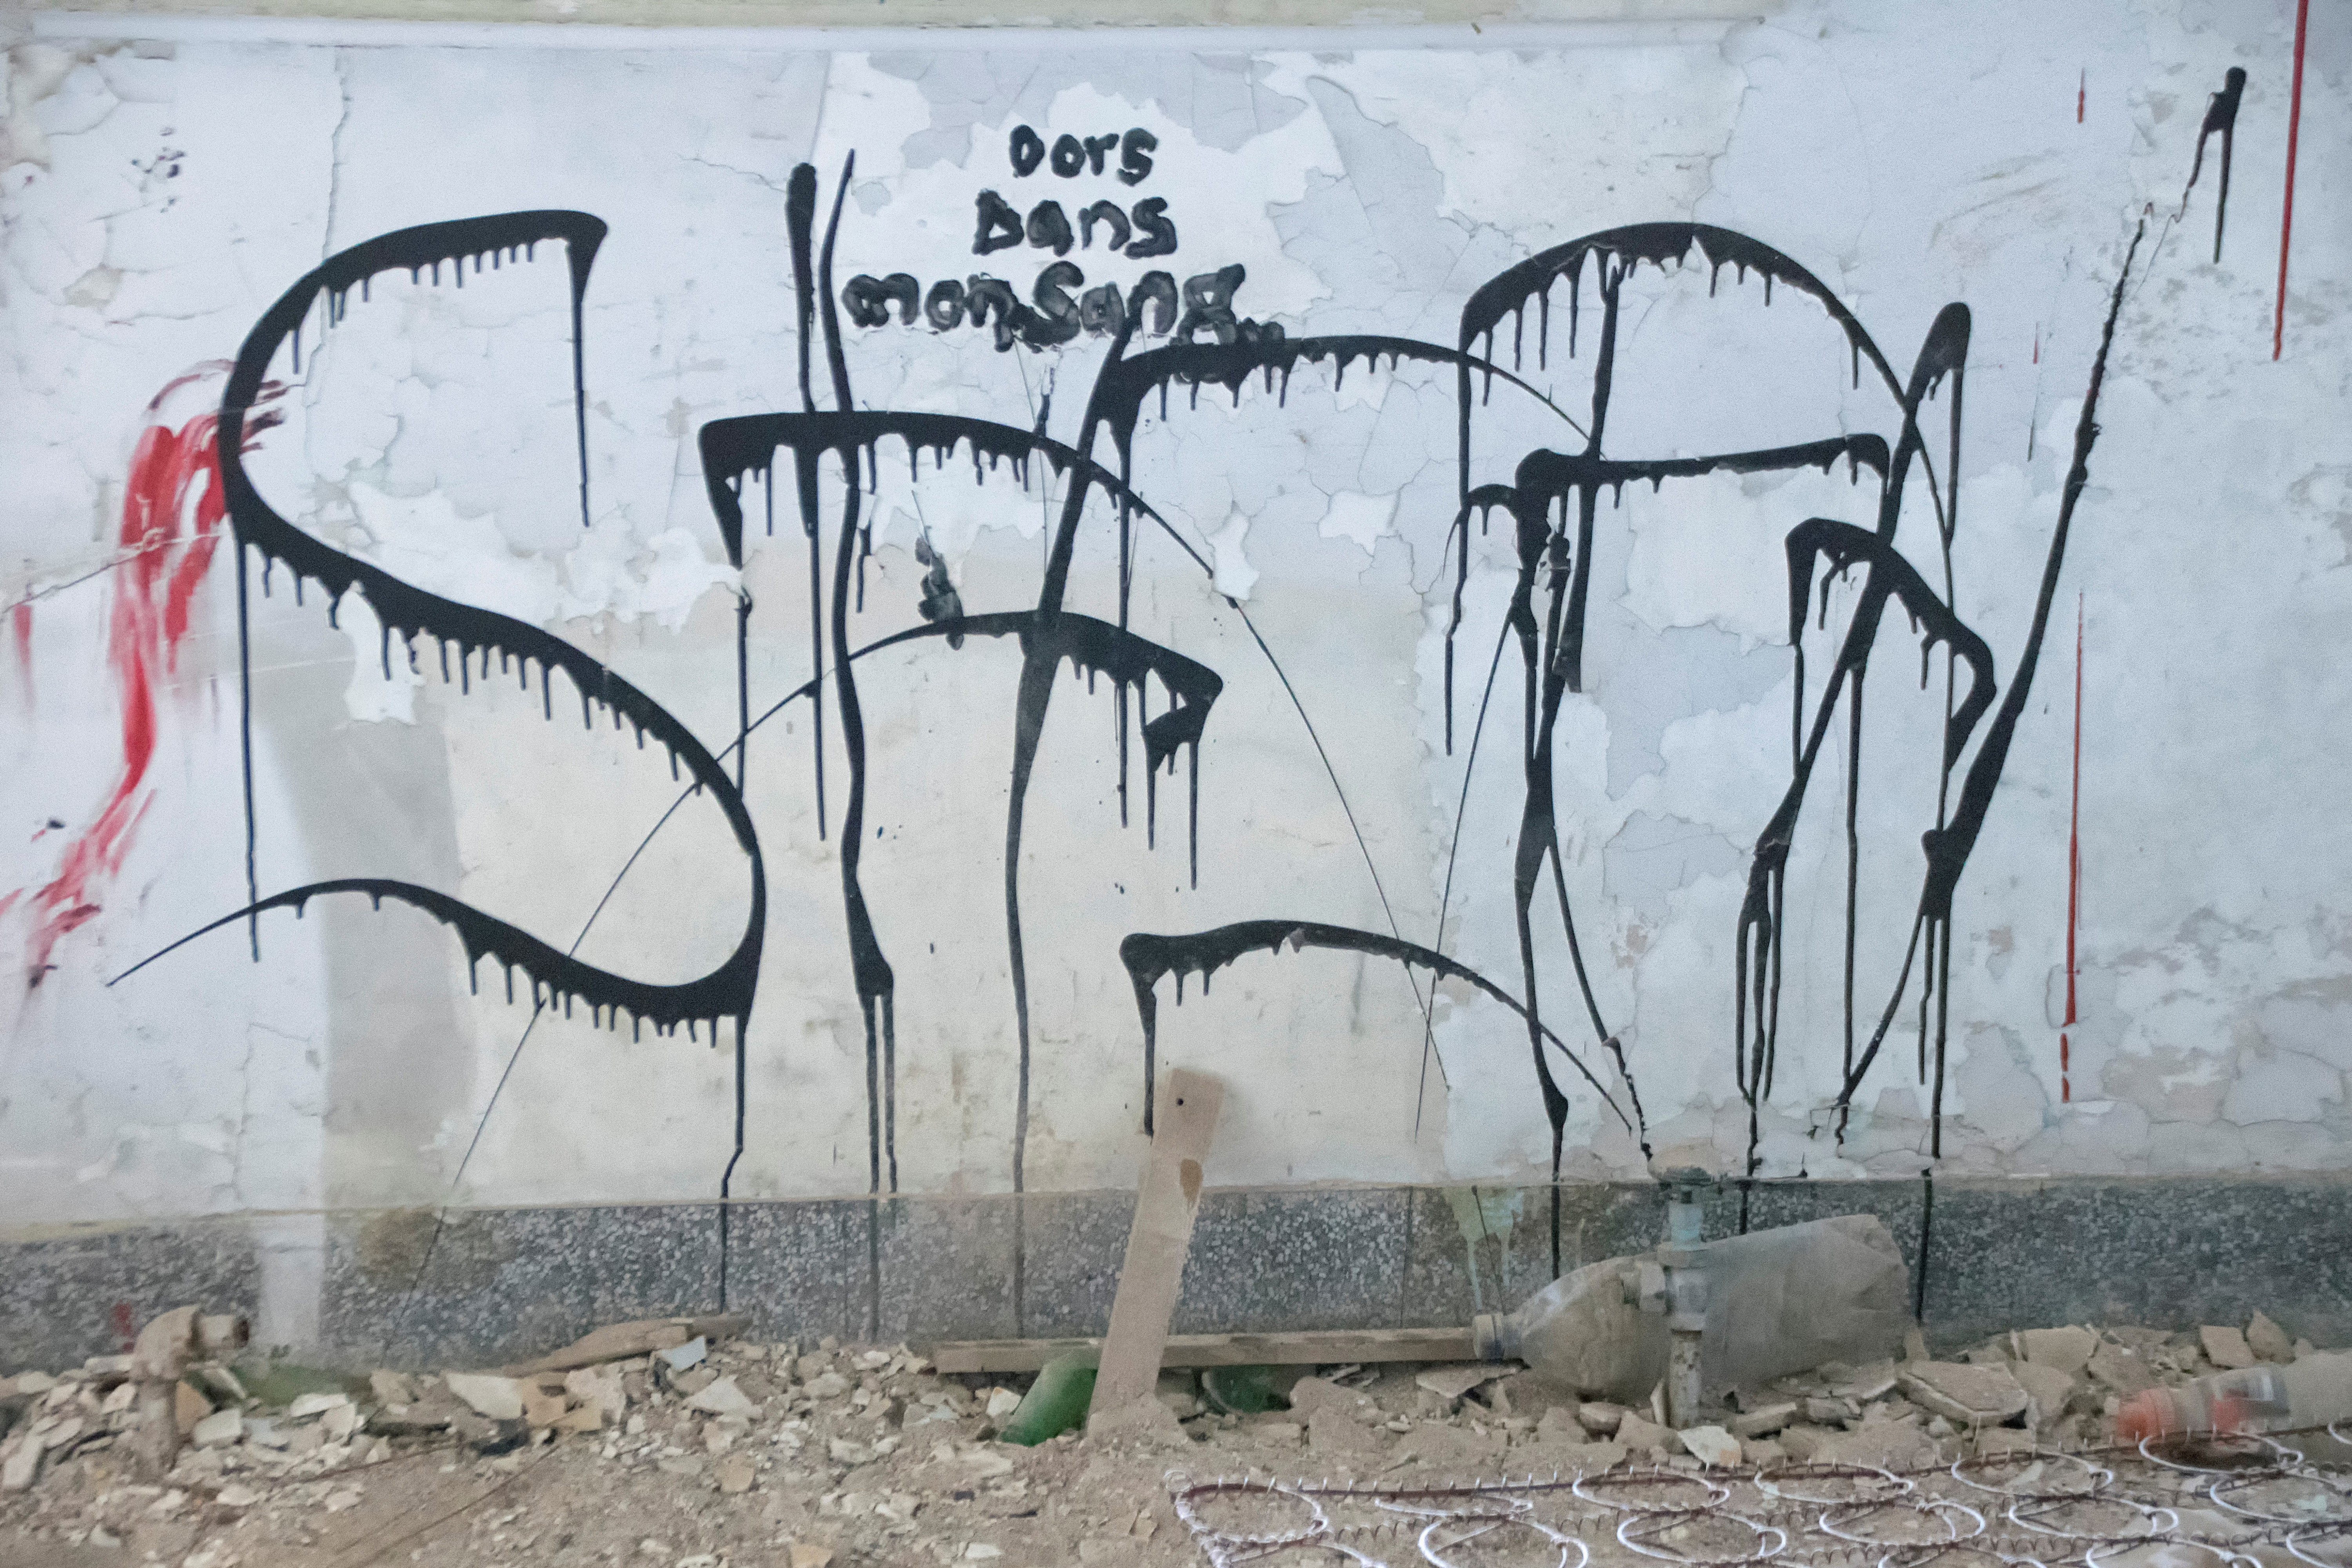
wall, graffiti, street art, art, de, canada, quebec, sainte, clotilde, horton, asile, asylum